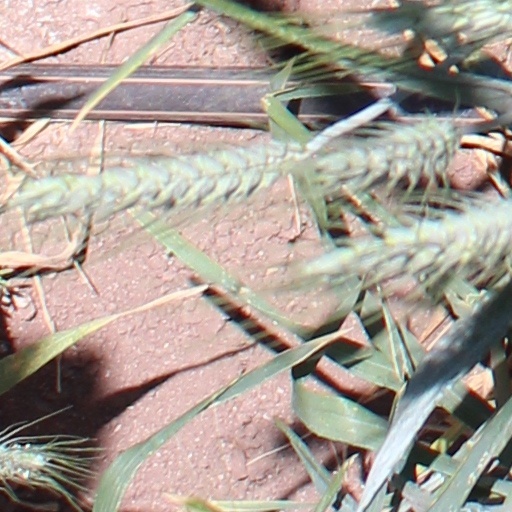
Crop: wheat